Sanlitun

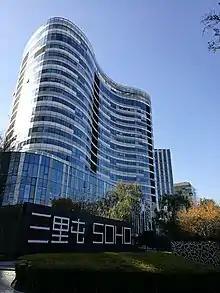
Sanlitun SOHO designed by Kengo Kuma

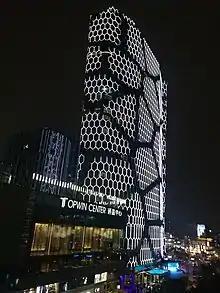
Topwin Center

Sanlitun saw significant new construction as part of preparations for the 2008 Summer Olympics. In April 2008, as part of an ongoing operation to clean up the city, a major drug bust occurred in Sanlitun and many arrests were made. A total of four bars and clubs were effectively closed, including a notorious bar known as Pure Girl for its cheap alcohol and availability of drugs, both its bartender and manager were executed for distribution of drugs. However, it has since reopened a year later with new management. The police operation was widely criticized for its violence and absence of proper due process. A number of drug dealers as well as a barman are believed to have received the death penalty as a result of this operation.